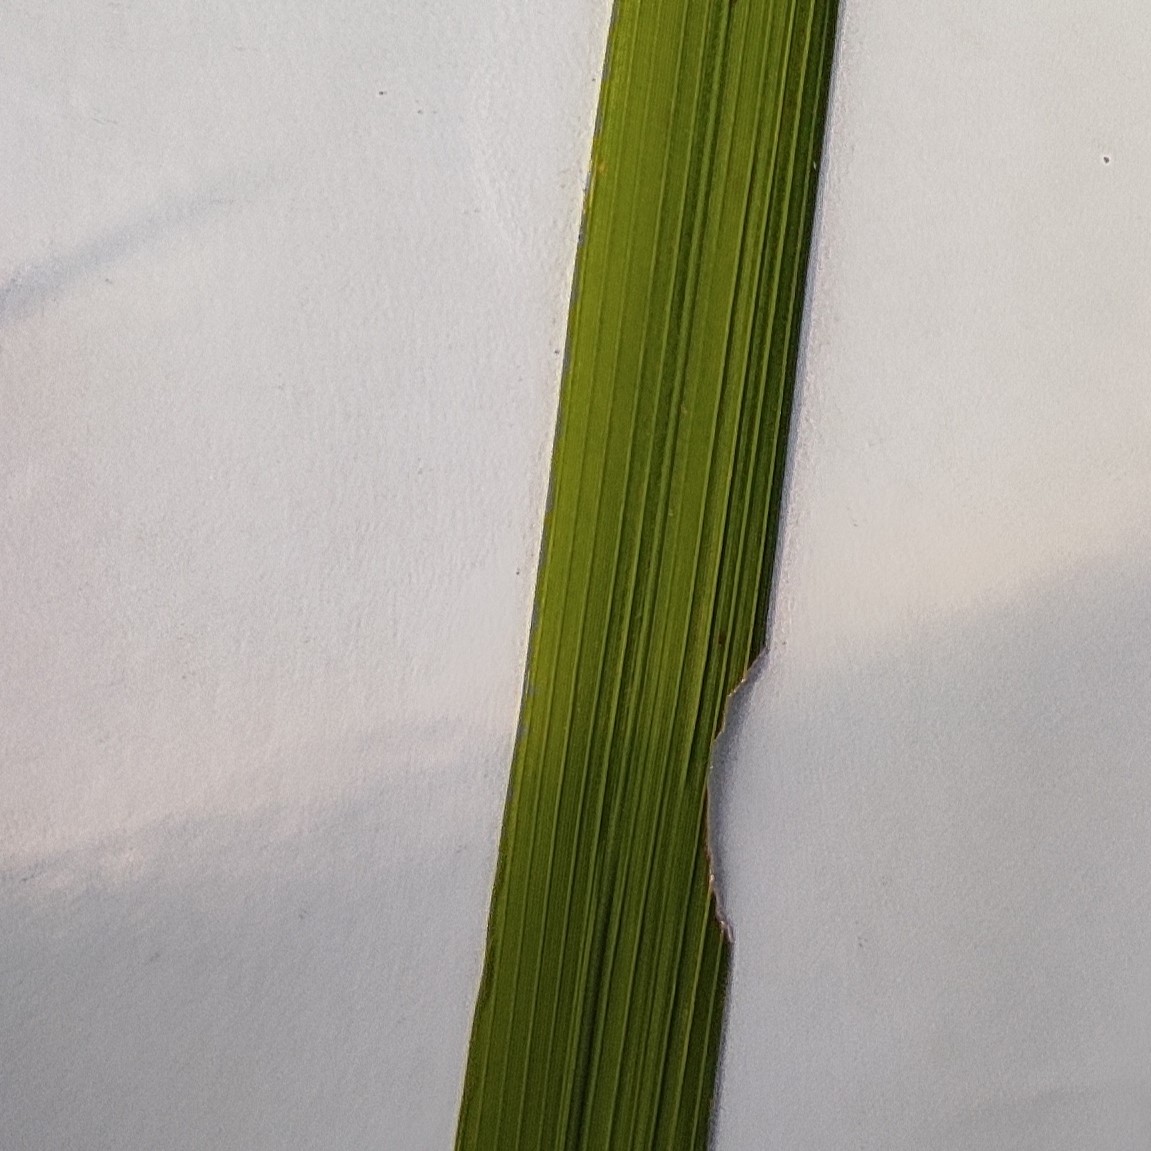
Label: Healthy